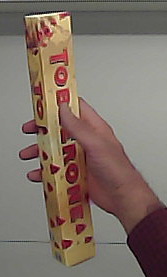
Product: toblerone_white